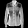
Label: Shirt